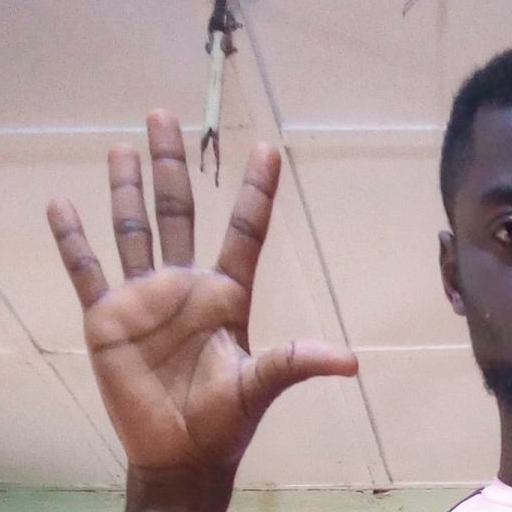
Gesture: palm